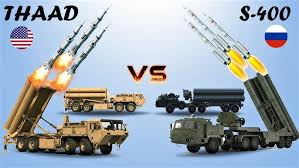
Label: Tornado